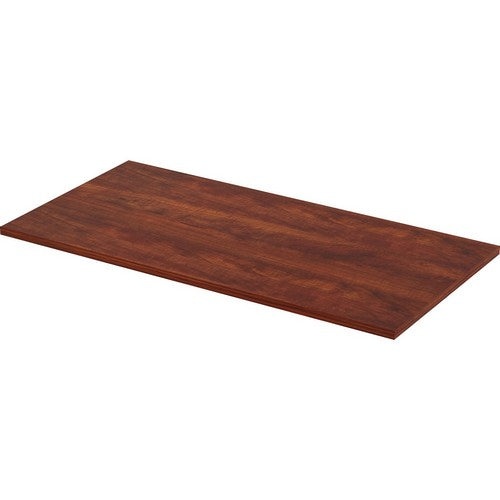
Lorell Utility Table Top - 59637
Lorell Utility Table Top - 59637 Part No# : LLR59637 Lorell Utility Table Top UPC: 035255596374 Marketing Information: Tabletop with a straight edge is the worksurface portion of Lorell Electric Height-Adjustable Workstations. It fits on Lorell Quadro Sit/Stand bases with button controller for a more versatile way of working so you can alternate between sitting and standing. The bases (sold separately) come in black or silver. 1" thick tabletop features a 3mm thick PVC edgebanding that matches the Cherry laminate finish on the top surface. General Information Manufacturer: Lorell Manufacturer Part Number: 59637 Manufacturer Website Address: http://www.lorellfurniture.com Brand Name: Lorell Product Line: Active Office Product Name: Utility Table Top Packaged Quantity: 1 Each Product Type: Table Top Product Information Table Top Length: 48" Table Top Width: 24" Table Top Thickness: 1" Table Top Shape: Rectangle Base Included: No Edge Style: Banded Top Color/Finish: Cherry Laminated Edge Material: Polyvinyl Chloride (PVC) Features: Edge Banding Versatile Miscellaneous Recycled: No Assembly Required: Yes Country of Origin: China Warranty Limited Warranty: 5 Year
Brand: Lorell
Category: Furniture > Table Accessories > Table Tops